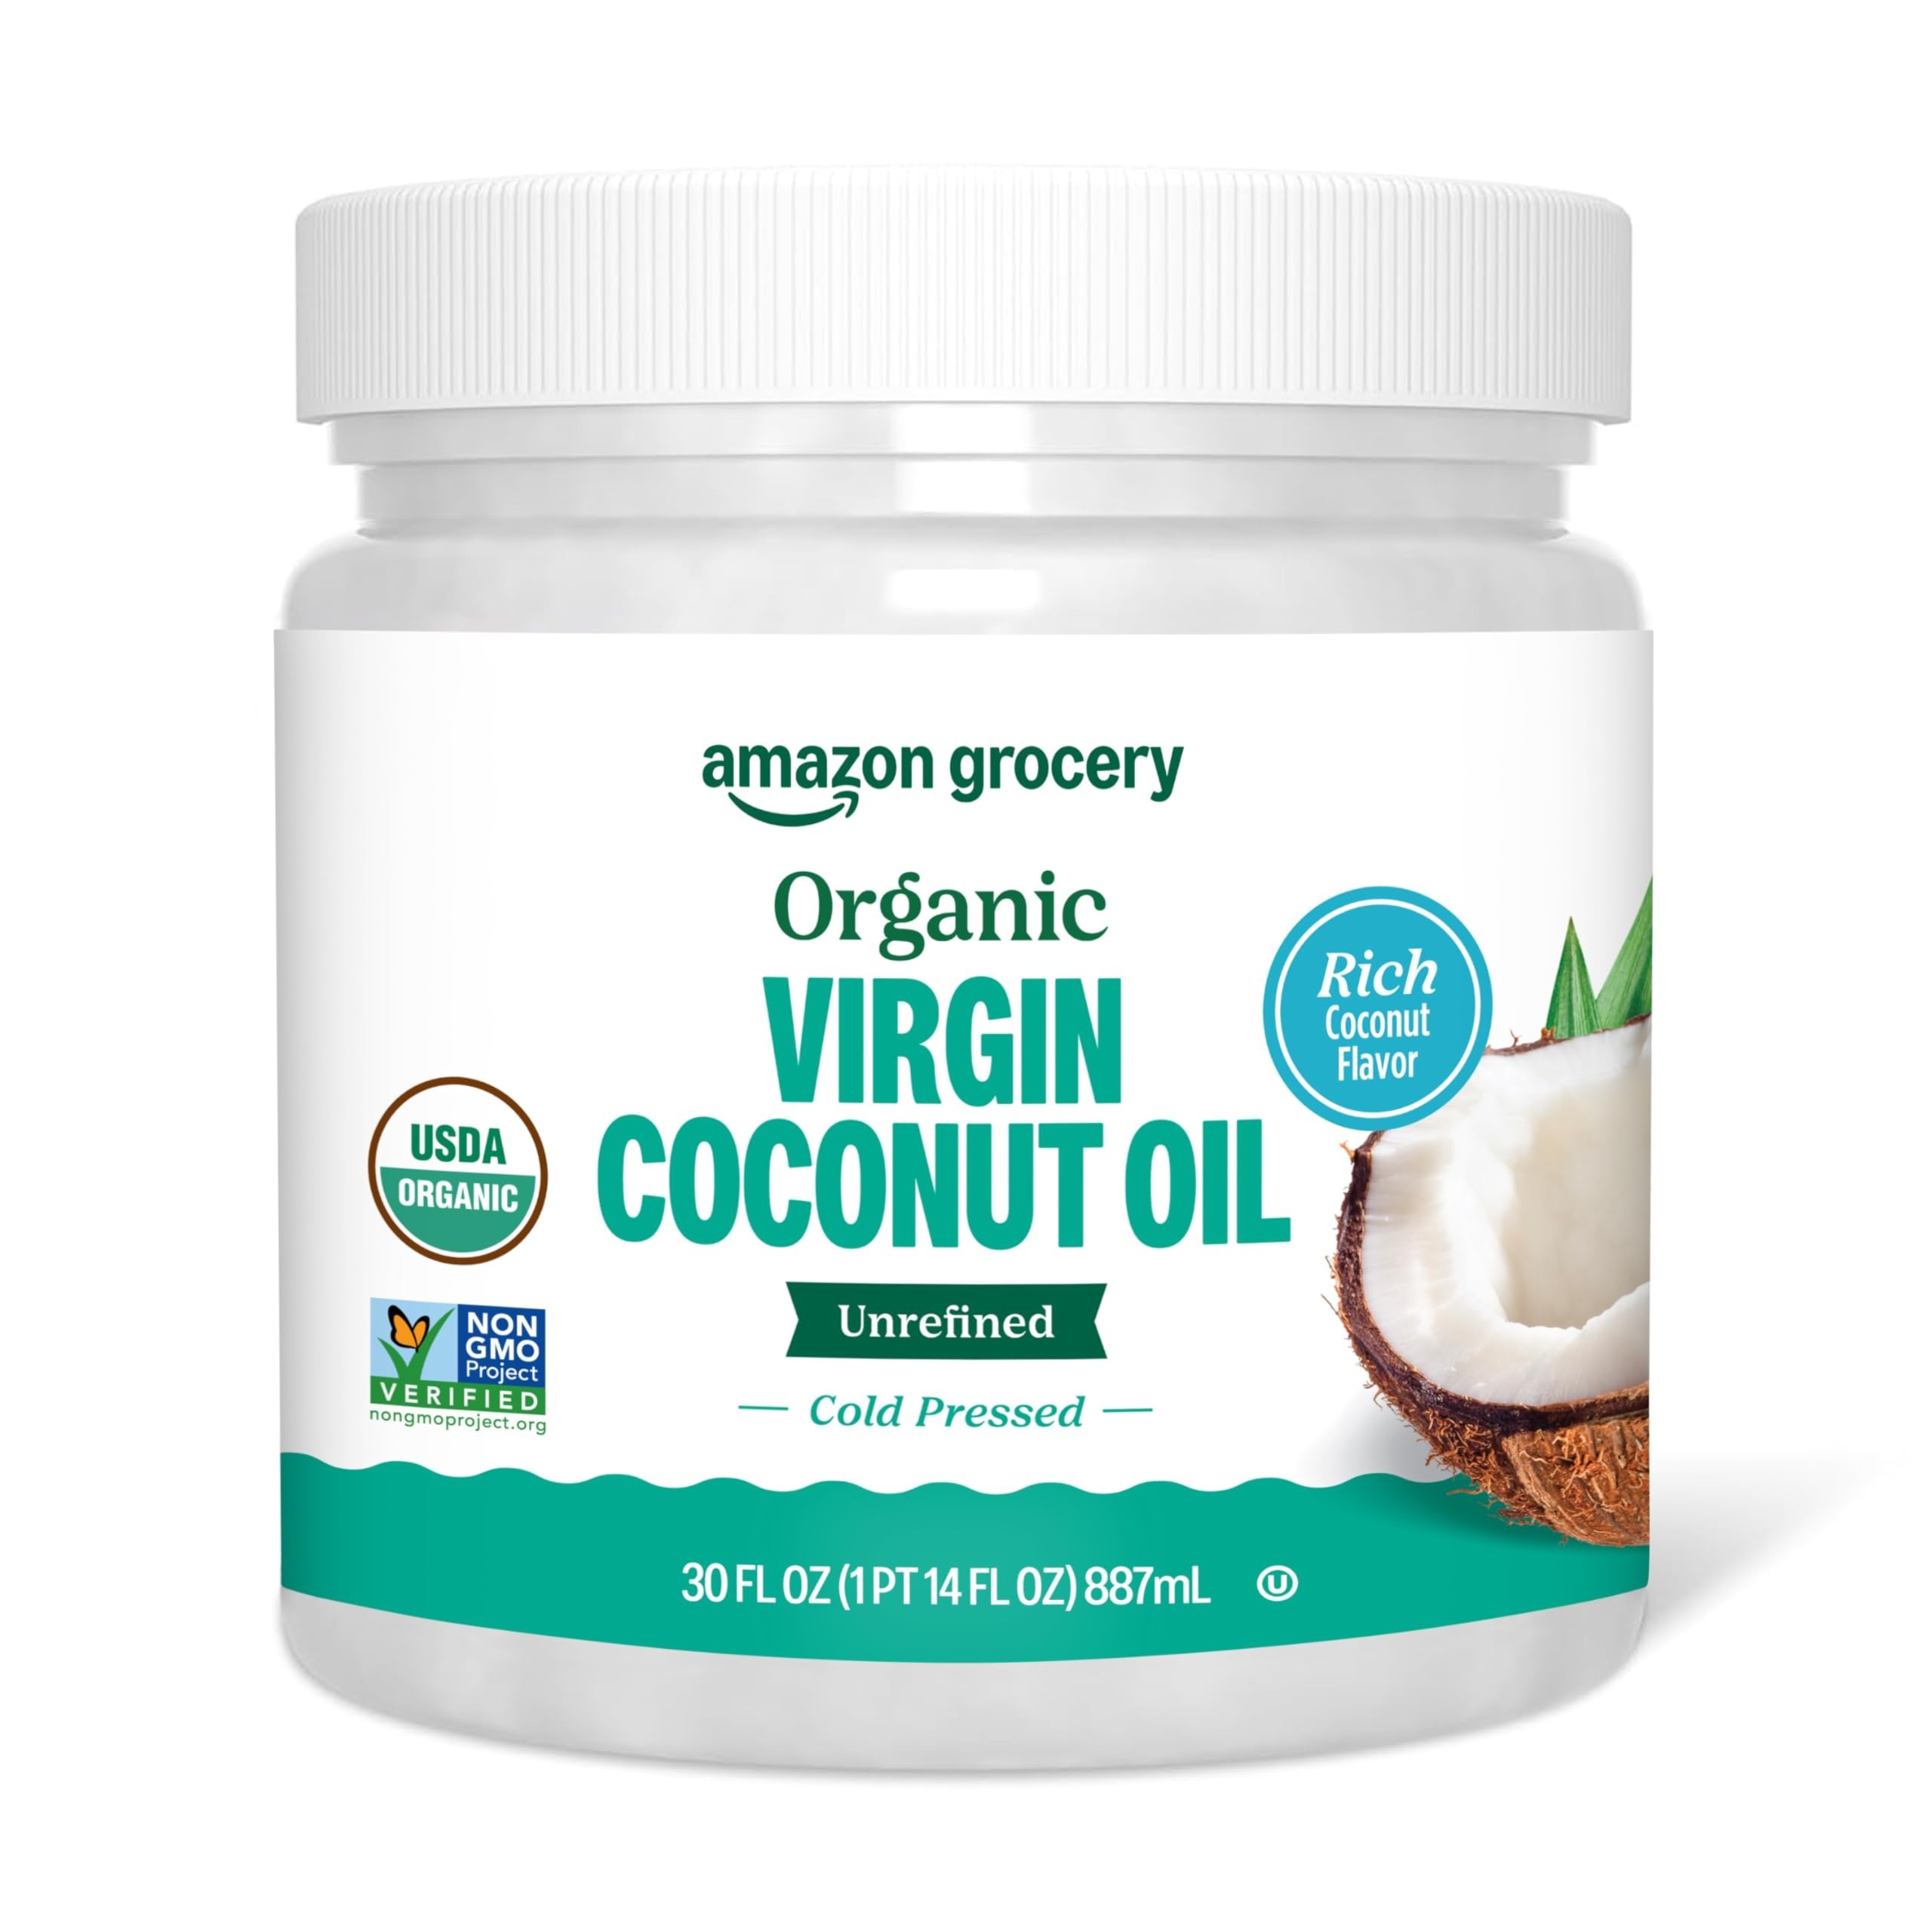
Item Name: Amazon Fresh, Organic Virgin Coconut Oil, 30 Fl Oz (Previously Happy Belly, Packaging May Vary)
Bullet Point 1: About this Item: Coconut oil in solid form will transform to liquid at temperatures above 75F
Bullet Point 2: NEW LOOK: Your favorite Happy Belly products are now part of the Amazon Fresh family! Packaging may vary, but the product and quality you love are exactly the same.
Bullet Point 3: HIGH QUALITY, LOW PRICES: Amazon Fresh brand products are all about high-quality food that fits every budget, every day.
Bullet Point 4: ONLY FROM AMAZON: Look for the Amazon Fresh label to find great deals on a wide selection of grocery essentials.
Bullet Point 5: CONTAINS: Tree Nuts (Coconut)
Value: 30.0
Unit: Fl Oz

Price: 6.34